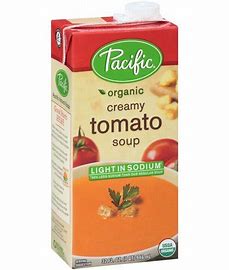
Waste category: cardboard